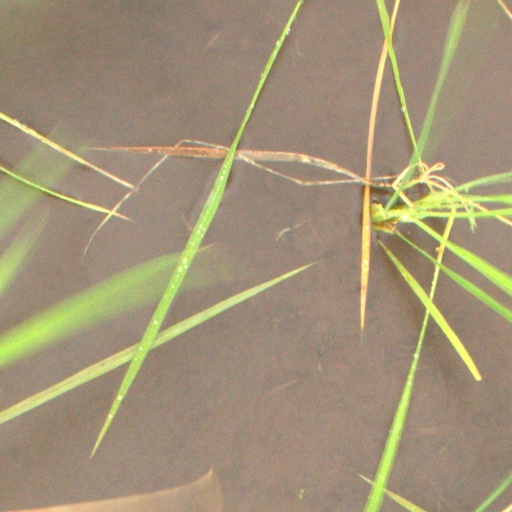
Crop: rice